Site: brandenburg
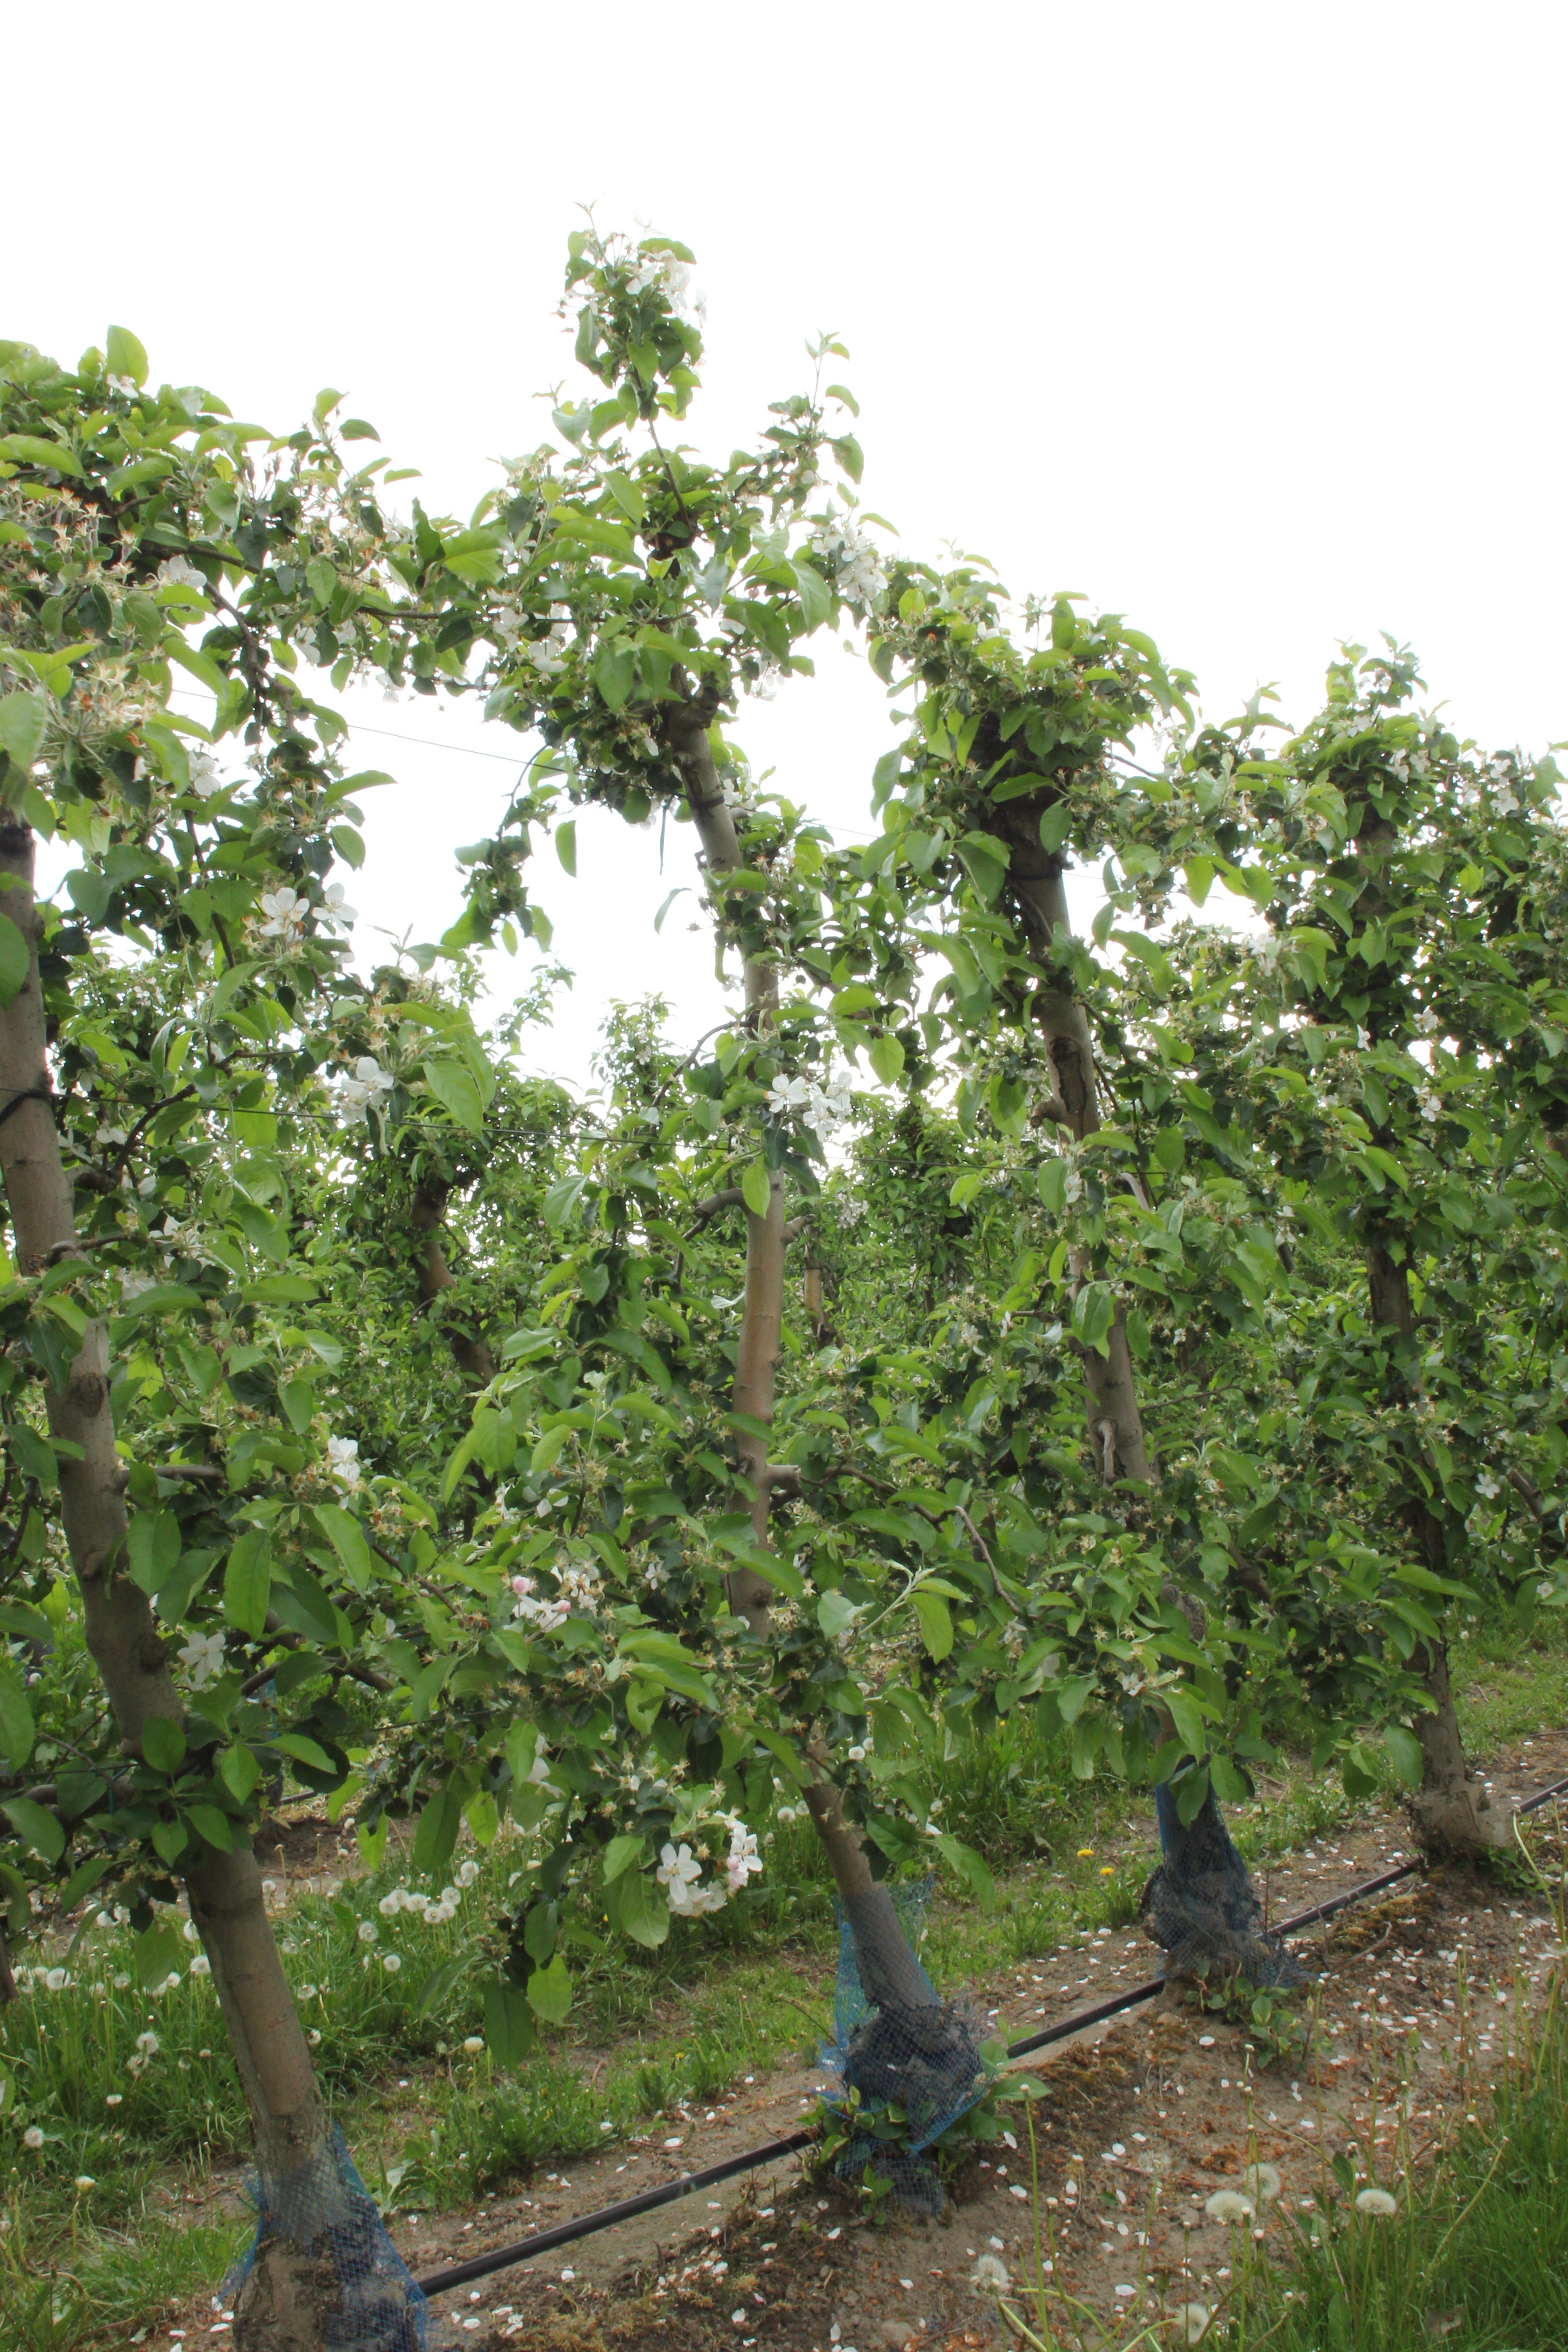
Growth stage (BBCH 67): Flowering